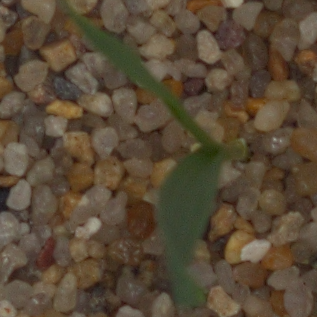
Label: common_wheat